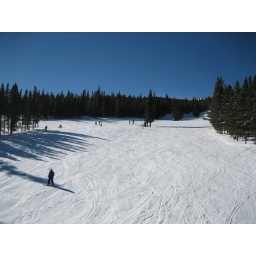
Sunny, busy Saturday with blue sky and highs in the 20s.  Busy, sunny, Saturday with highs in 20s.  Busy, sunny, Saturday with highs in 20s.